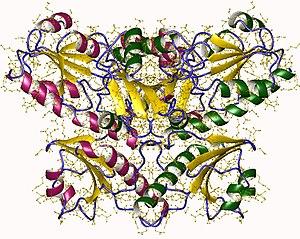
La calséquestrine est une protéine à domaine EF-Hand qui stocke le calcium. Le complexe peut fixer jusqu'à 50 ions Ca2+. La protéine est localisée dans le réticulum endoplasmique des cellules, en particulier dans le réticulum sarcoplasmique des cellules musculaires.